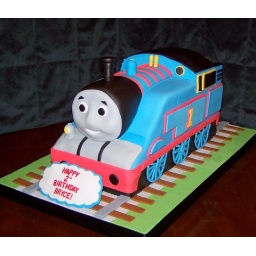
Thomas made for b-day party. All fondant over white cake